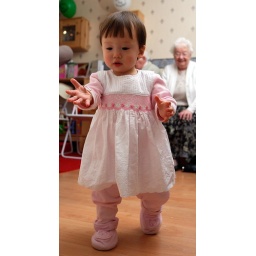
Katie's heard there's cake in the kitchen so she's off to investigate.